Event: Nepal Earthquake
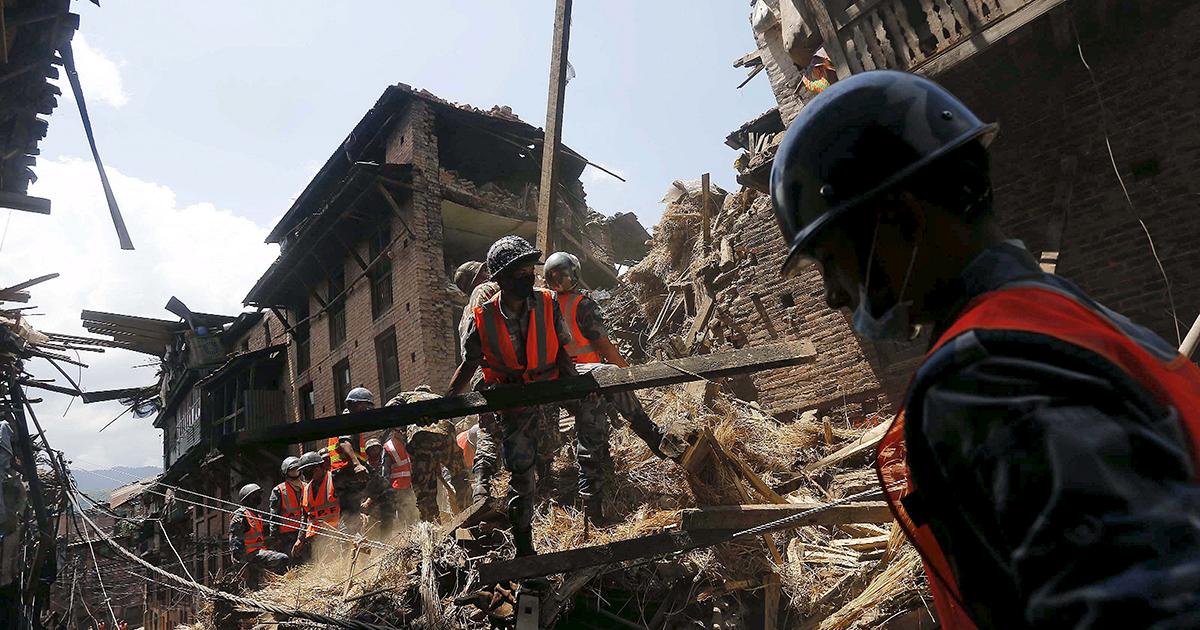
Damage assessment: damage